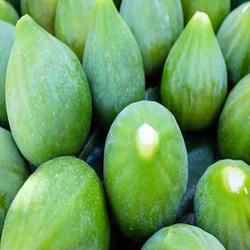
Label: Fig